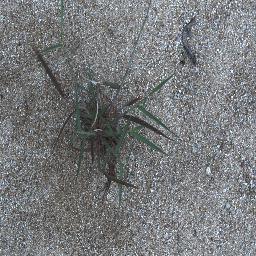
Label: negative